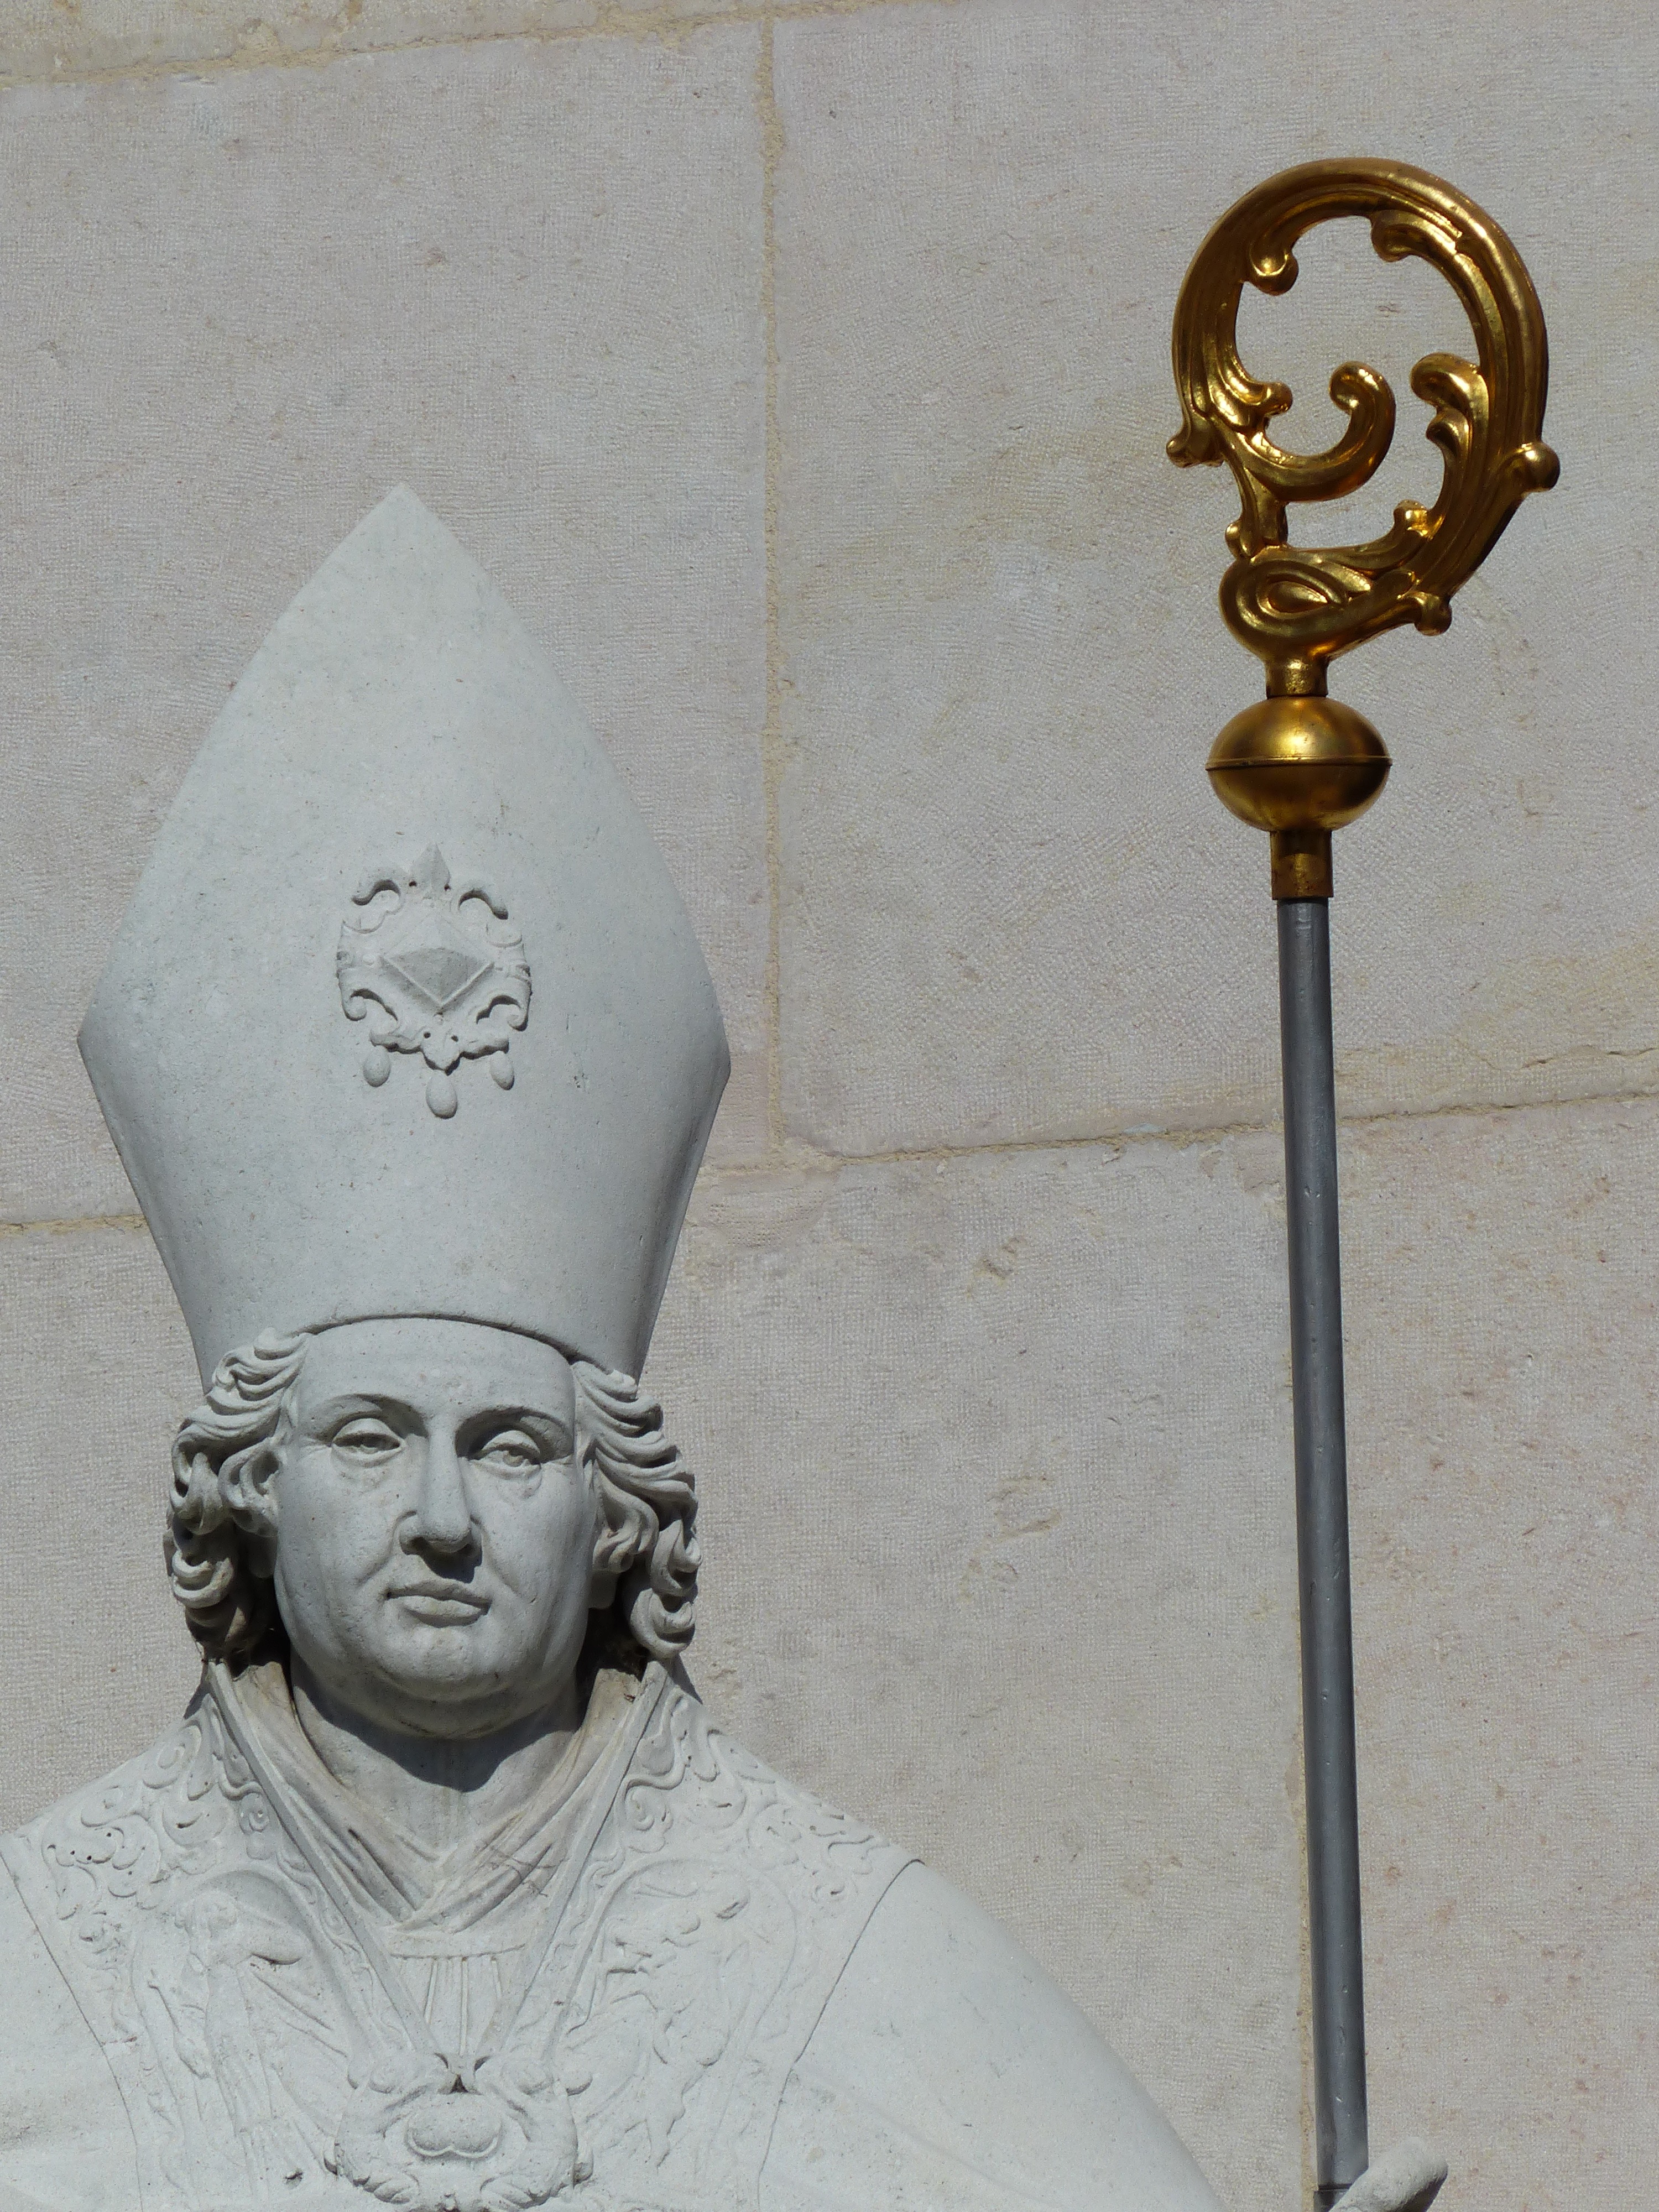
monument, statue, austria, sculpture, art, figure, temple, holy, carving, salzburg, stone figure, salzburg cathedral, ancient history